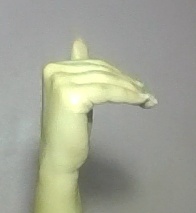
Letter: khaa